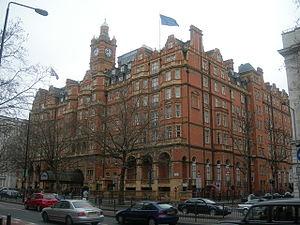
Le Landmark Hotel London est un hôtel cinq étoiles situé sur Marylebone Road, au nord du centre de Londres, dans la Cité de Westminster. Il a été ouvert à l'origine par le Great Central Railway, comme Hôtel Great Central. Comme l'un des hôtels ferroviaires de Londres, il a décliné après l'avènement de l'automobile et a servi de maison de convalescence militaire pendant la Seconde Guerre mondiale, puis de siège du British Railways Board. Il a rouvert ses portes comme hôtel en 1993. Son architecture victorienne en fait un monument classé de Grade II.
Robert William Edis, né le 13 juin 1839 à Huntingdon et mort le 23 juin 1927 à Great Ormesby, est un architecte britannique.